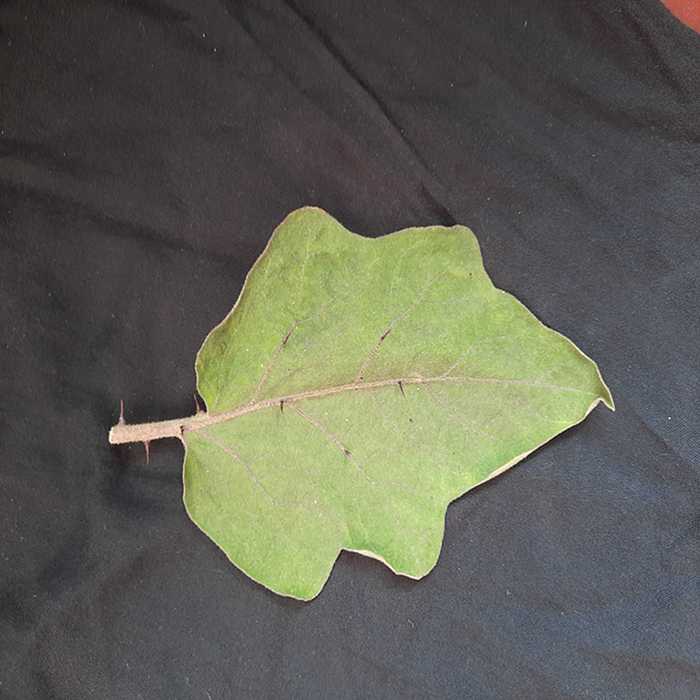
Plant: Eggplant
Label: Eggplant fresh leaf